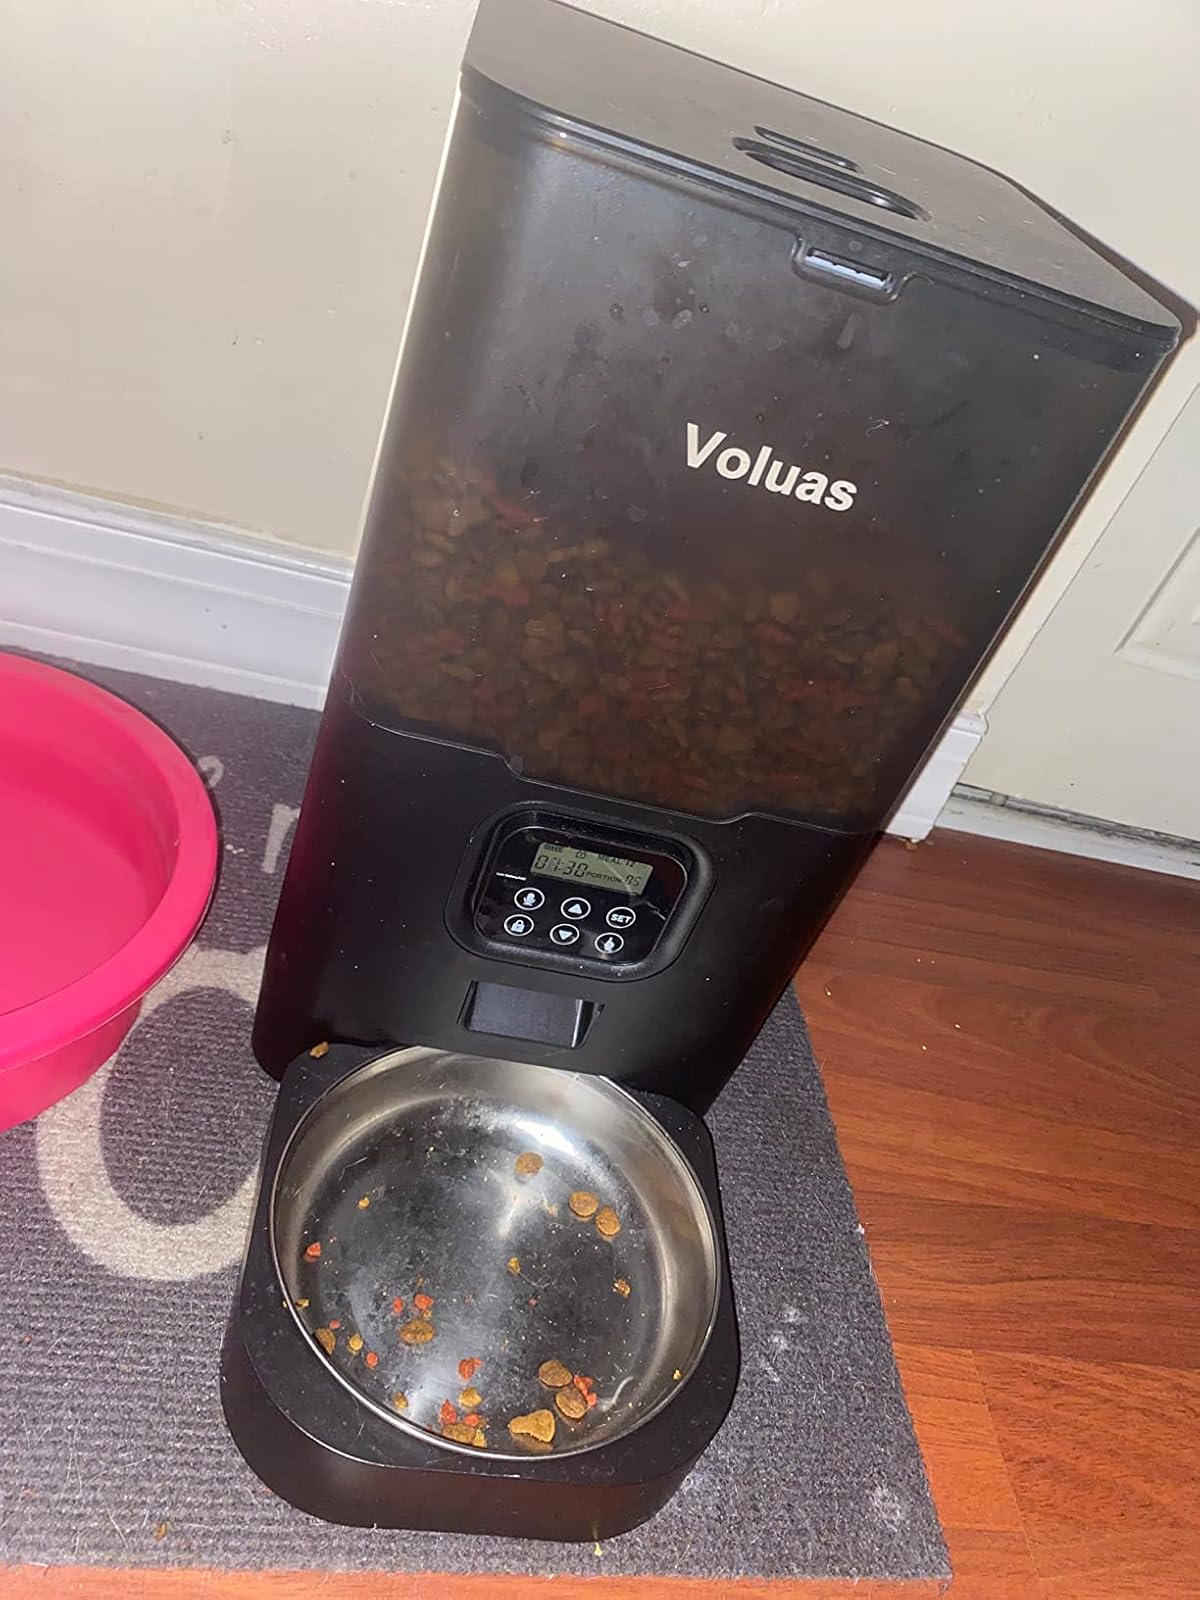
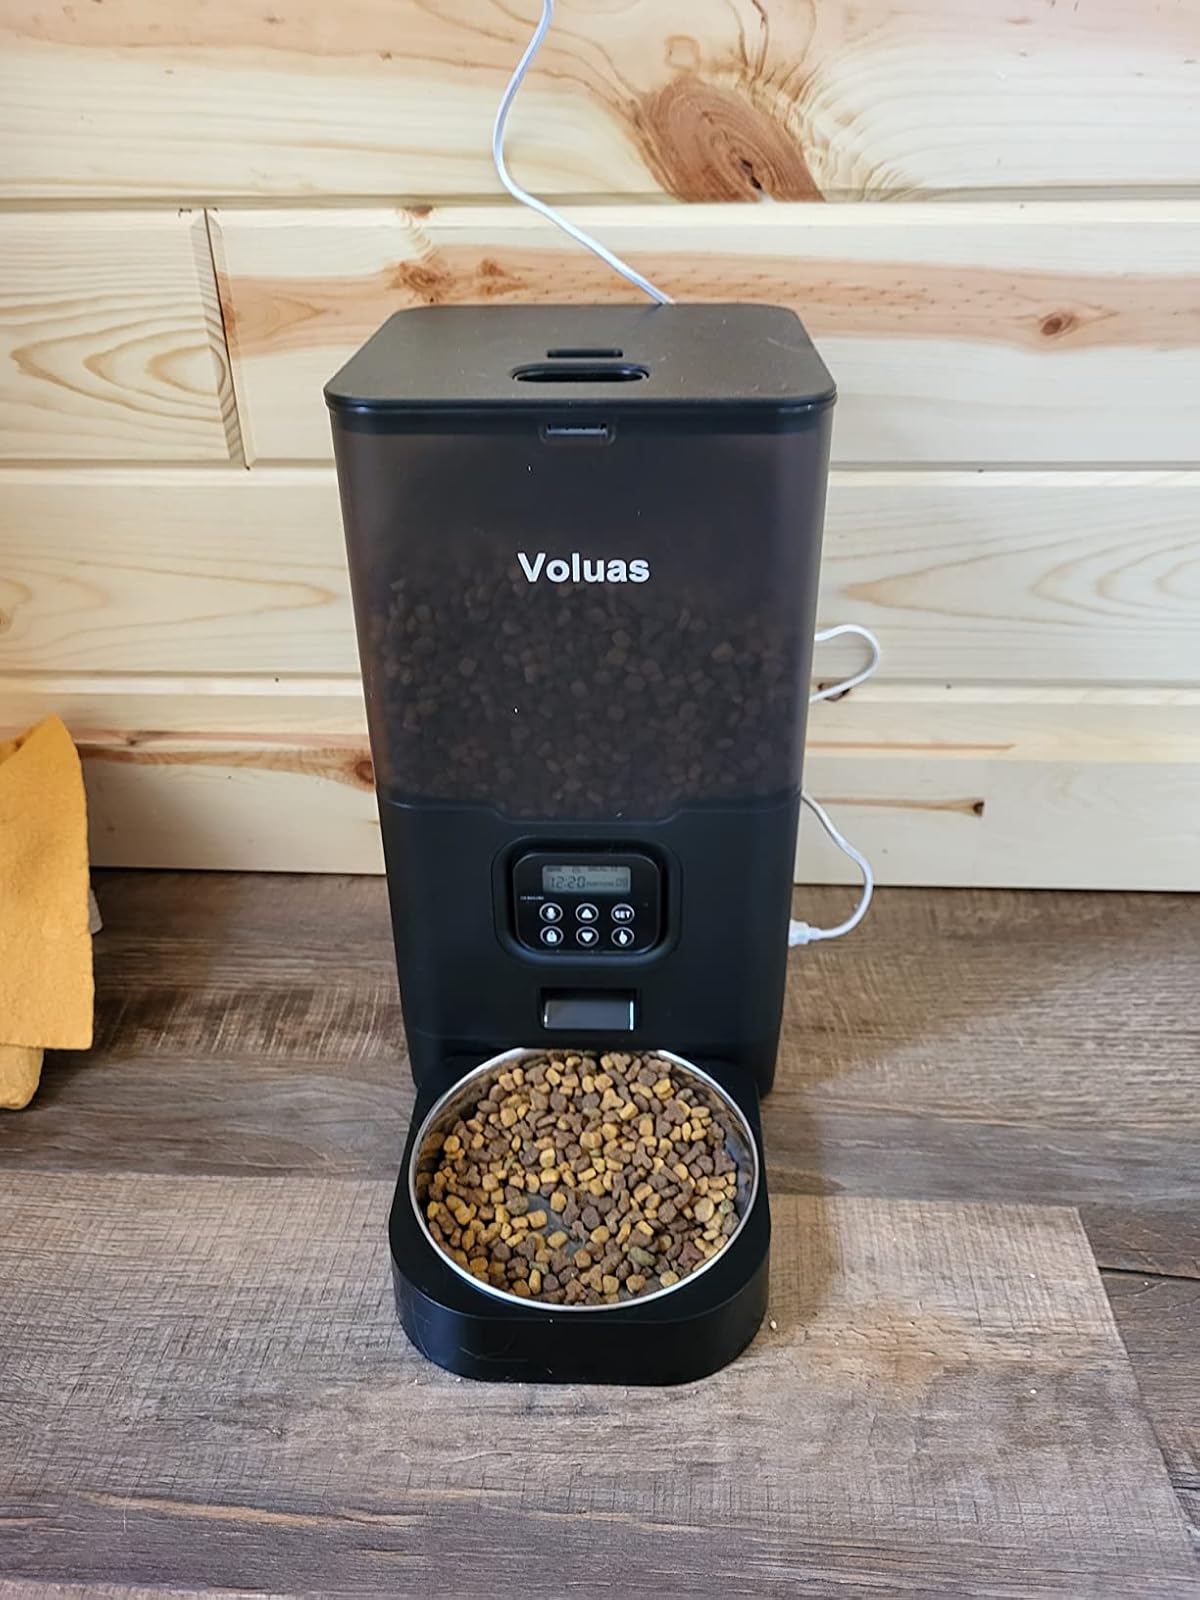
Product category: items_feeder
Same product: yes